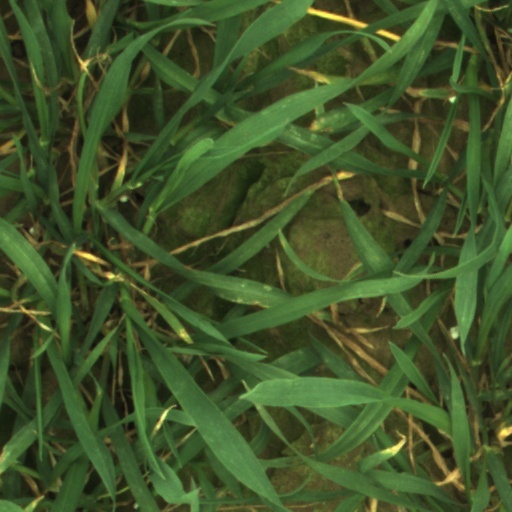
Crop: wheat